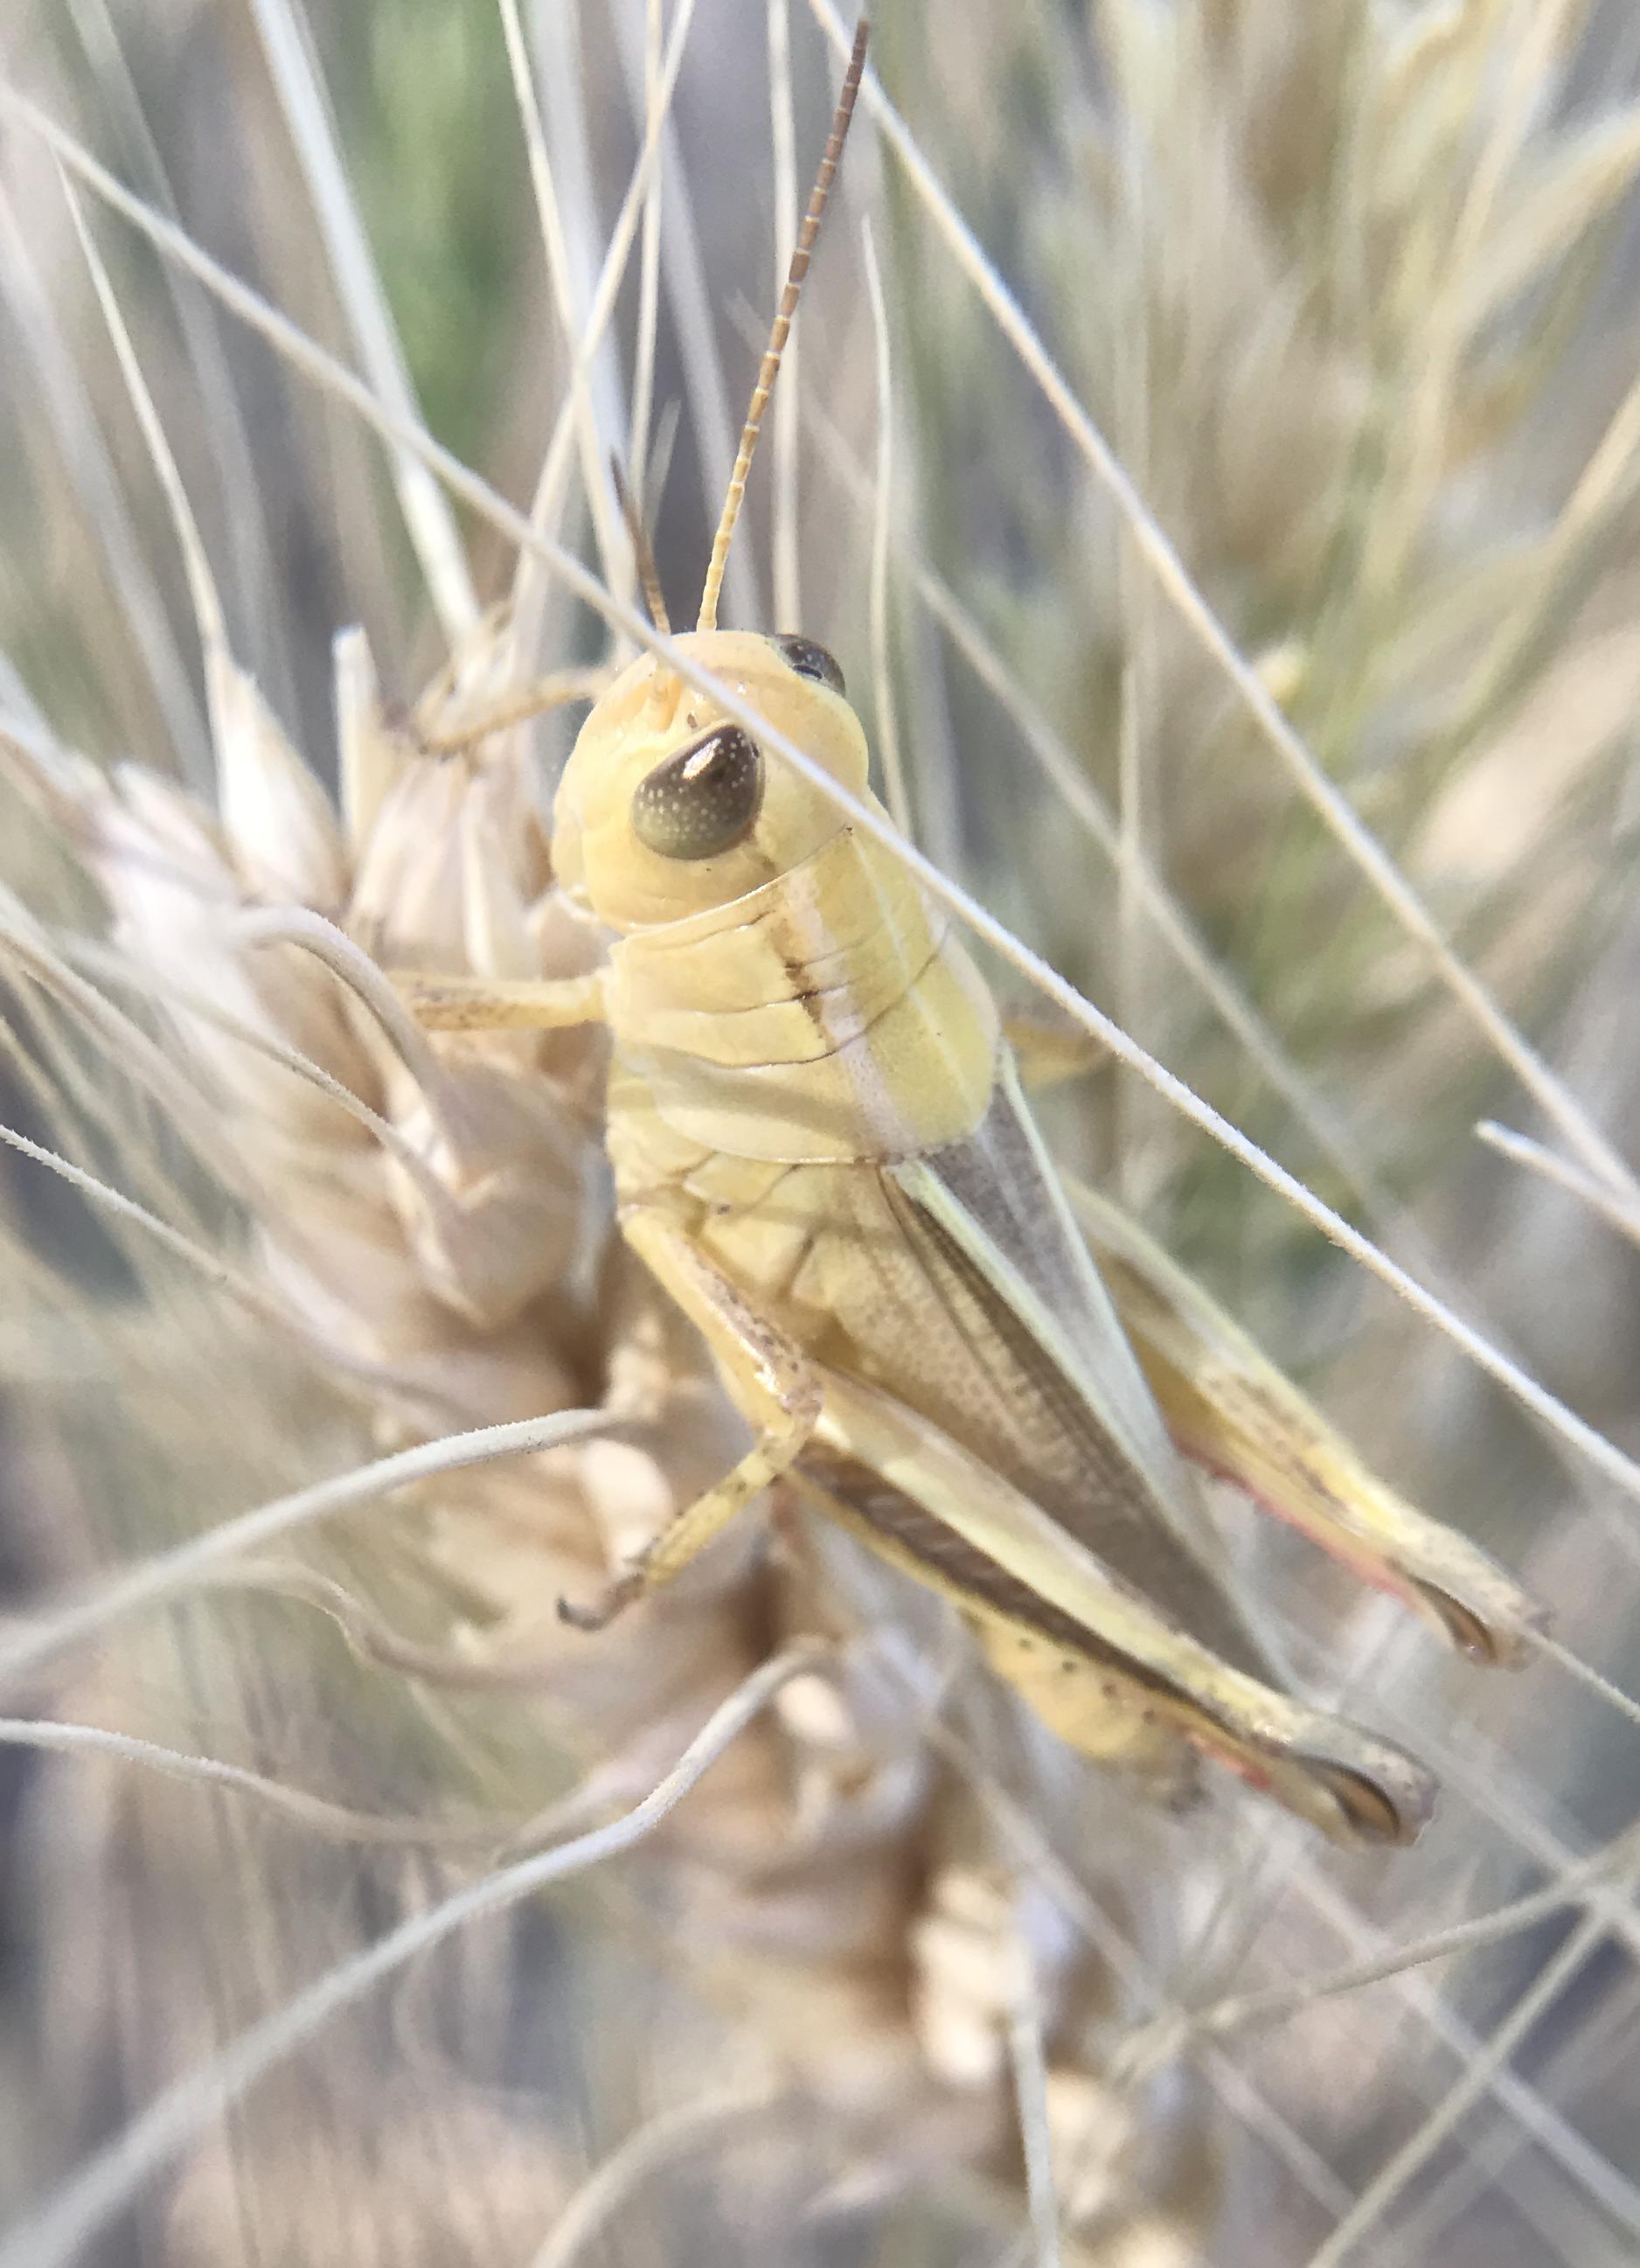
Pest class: occasional_pest